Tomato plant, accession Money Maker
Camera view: vertical (180 deg); turntable rotation: 270 degrees
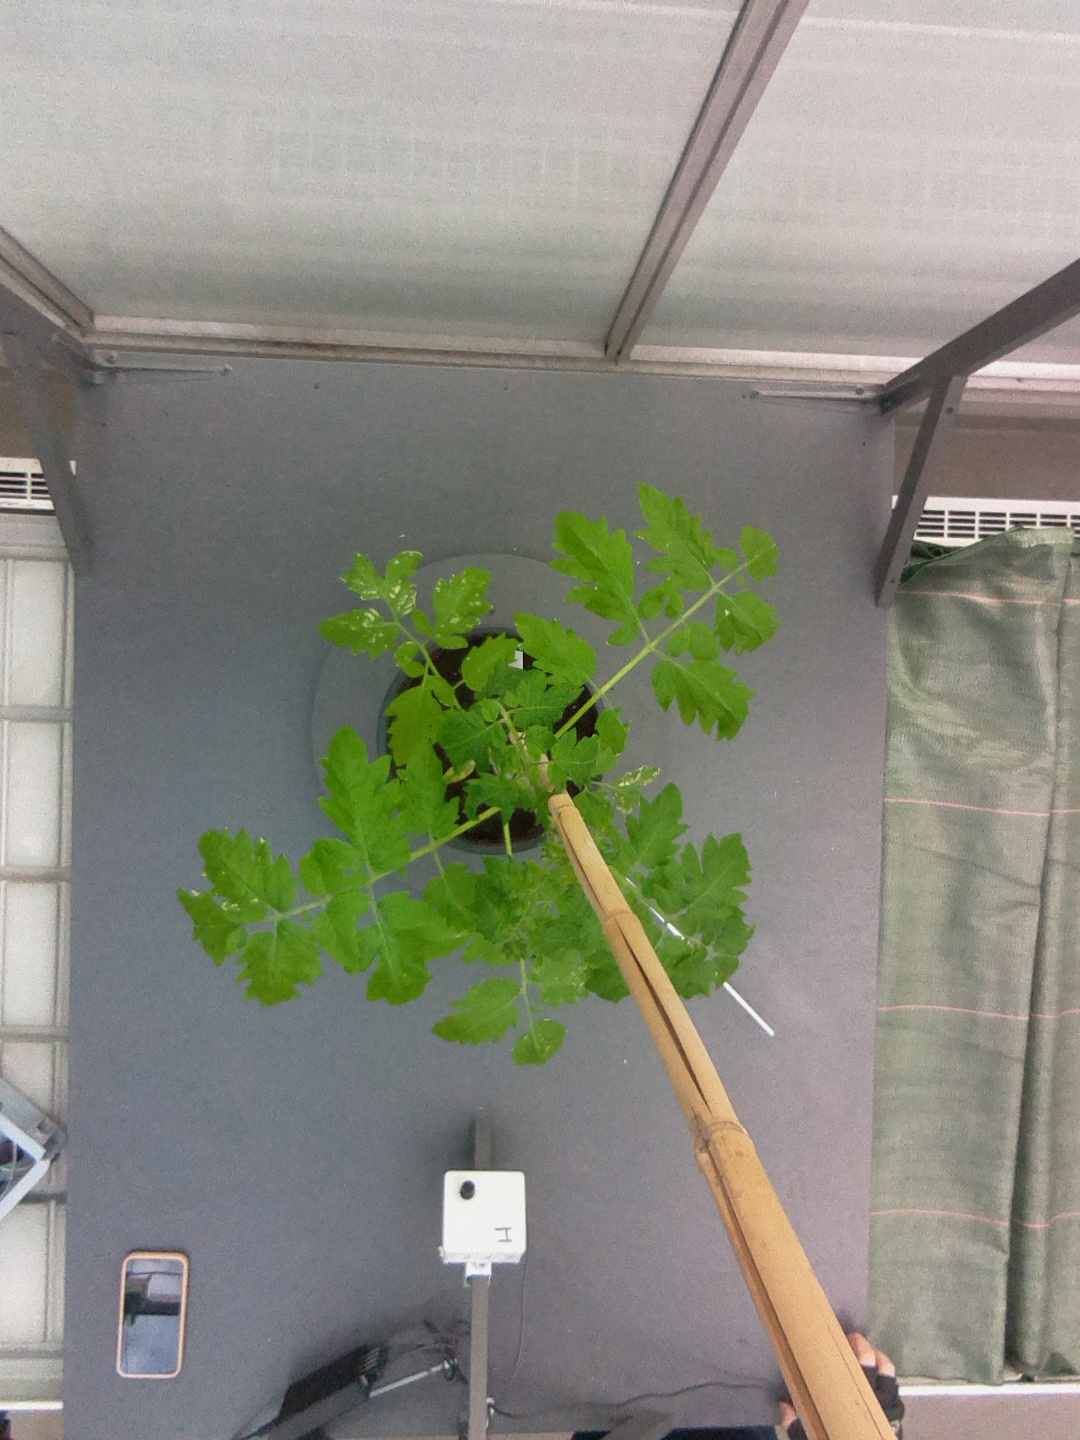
BBCH growth stage 14: 8 of true leaves visible